Oranienstein Letters

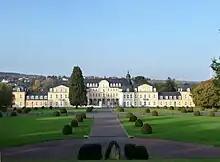
Schloss Oranienstein in 2008.

The Oranienstein Letters are a series of letters sent by William V, Prince of Orange in December 1801 from Schloss Oranienstein near Diez, Germany. William addressed them to 15 Orangist ex-regenten of the old Dutch Republic and advised them to end their staying out of government. That meant that some of his instructions given in the Kew Letters, which urged resistance against the French–Batavian invasion, were no longer in effect. He and his son, William Frederick, also recognised the Batavian Republic as legitimate and renounced their hereditary stadtholderate. Those were preconditions set by First Consul Napoleon Bonaparte of the French Republic for compensation for the loss of their possessions in the Netherlands, which had been confiscated by the Batavian Republic.